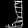
Label: Sandal